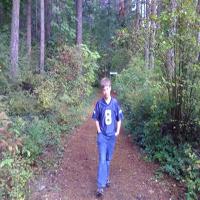
Weather: cloudy or overcast